Urstromtal

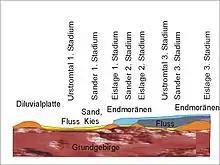
Section through an "Urstromtal"

Important for the emergence of the "Urstromtäler" is the fact that the general lie of the land on the North German Plain and in Poland slopes down from south to north. Thus the ice sheet that advanced from Scandinavia flowed into a rising terrain. The meltwaters could therefore only flow for a short distance southwards over the sandurs (outwash plains) before having to find a way to the North Sea basin that was parallel to the ice margin. At that time, the area that is now the North Sea was dry as a result of the low level of the sea.